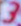
Number: 3